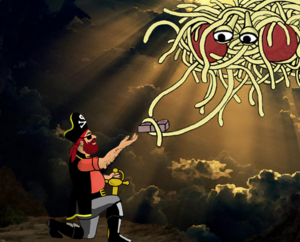
Sa majesté nouillesque remet au capitaine Moÿse les tables des «
Le pastafarisme est originellement une parodie de religion dont la divinité est le Monstre en spaghetti volant créée en 2005 par Bobby Henderson, alors étudiant de l'université d'État de l'Oregon. Depuis, le pastafarisme a été reconnu administrativement comme religion par certains pays, et rejeté en tant que telle par d'autres.